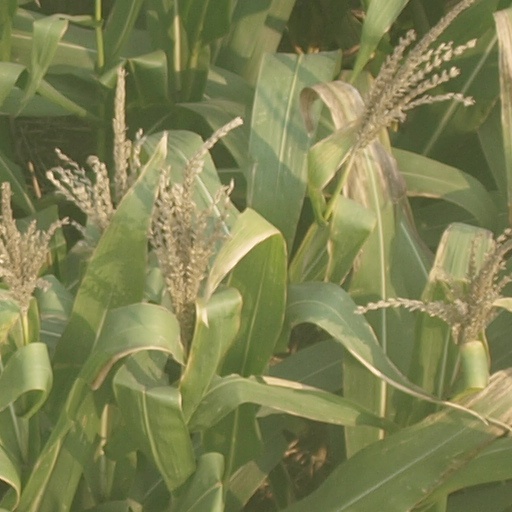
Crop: maize; corn